Silvério Paulo de Albuquerque

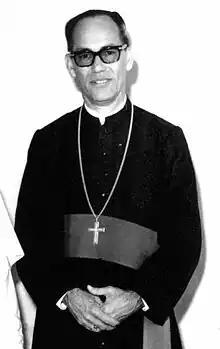
Silvério Paulo de Albuquerque, O.F.M.

Silvério Paulo de Albuquerque, O.F.M. (March 11, 1917 – May 28, 2013) was a Brazilian bishop of the Roman Catholic Church.